Civil Service Rifles War Memorial

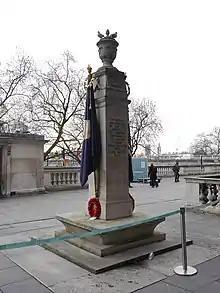
The memorial in its new location on the riverside terrace, showing the rear inscription and the sculpted regimental colour

The memorial is in the form of a single rectangular column of Portland stone, which is decorated with classical mouldings and stands approximately tall. At the top is a shallow cornice, on which stands a plinth supporting a sculpture of an urn at the very top. The plinth is decorated with laurel swags. The column itself stands on a square, coved base which in turn rests on a platform of two square steps. Painted stone flags hang from either side of the column—the regiment's colours on the east side (the right, when viewed from the front) and the Union Flag on the west (left). The flags were originally copper but were later replaced with carved stone. No names are listed on the memorial, but a scroll containing the names of the regiment's dead from the First World War was placed inside the column. Lutyens intended his design to be harmonious with the surrounding stone architecture of Somerset House, though the polychromy of the flags stood out. Painted stone flags are a recurring feature in Lutyens's war memorial designs; he first proposed them for the Cenotaph, where they were rejected in favour of fabric, though they feature on several of his other designs.